Fajr-5

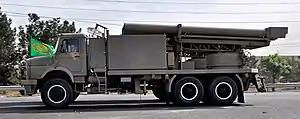

The Fajr-5 artillery rocket system is installed on a Mercedes Benz 2631 6×6 forward control chassis. To provide a stable firing platform, four hydraulically operated stabilizers are lowered to the ground before firing. Another fully enclosed cabin to the immediate rear of the cab houses the remainder of the crew. This new chassis was unveiled in 2006; some systems have not been upgraded and are still on older chassis.